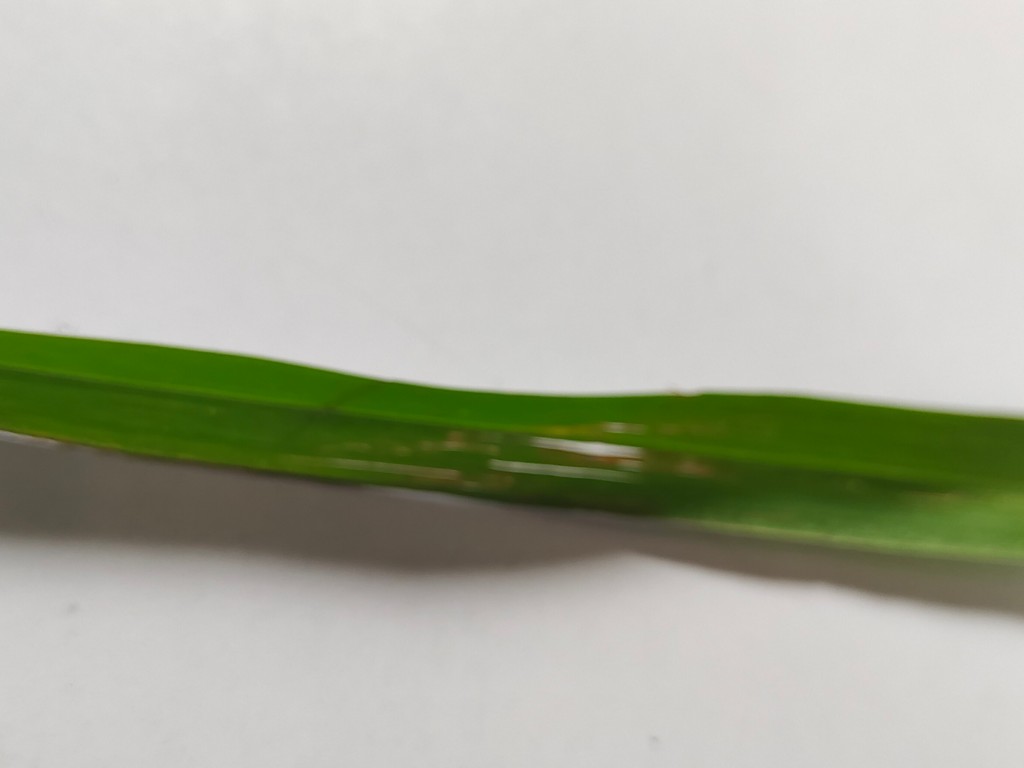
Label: Unhealthy